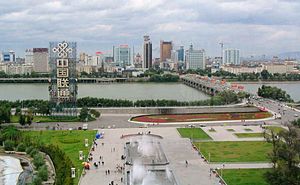
Jilin (by)
Jilin centrum
Jilin er en by på præfekturniveau beliggende centralt i provinsen Jilin i det nordøstlige Kina. Præfekturet har et areal på 27.722 km² og en befolkning på 4.320.000.